Jeremy R. Haft

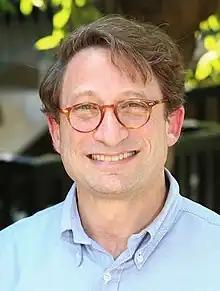

His work as a writer and educator predominantly analyzes the fallacies of China's perceived economic might and the competitive advantages of U.S. businesses and labor in the coming century.